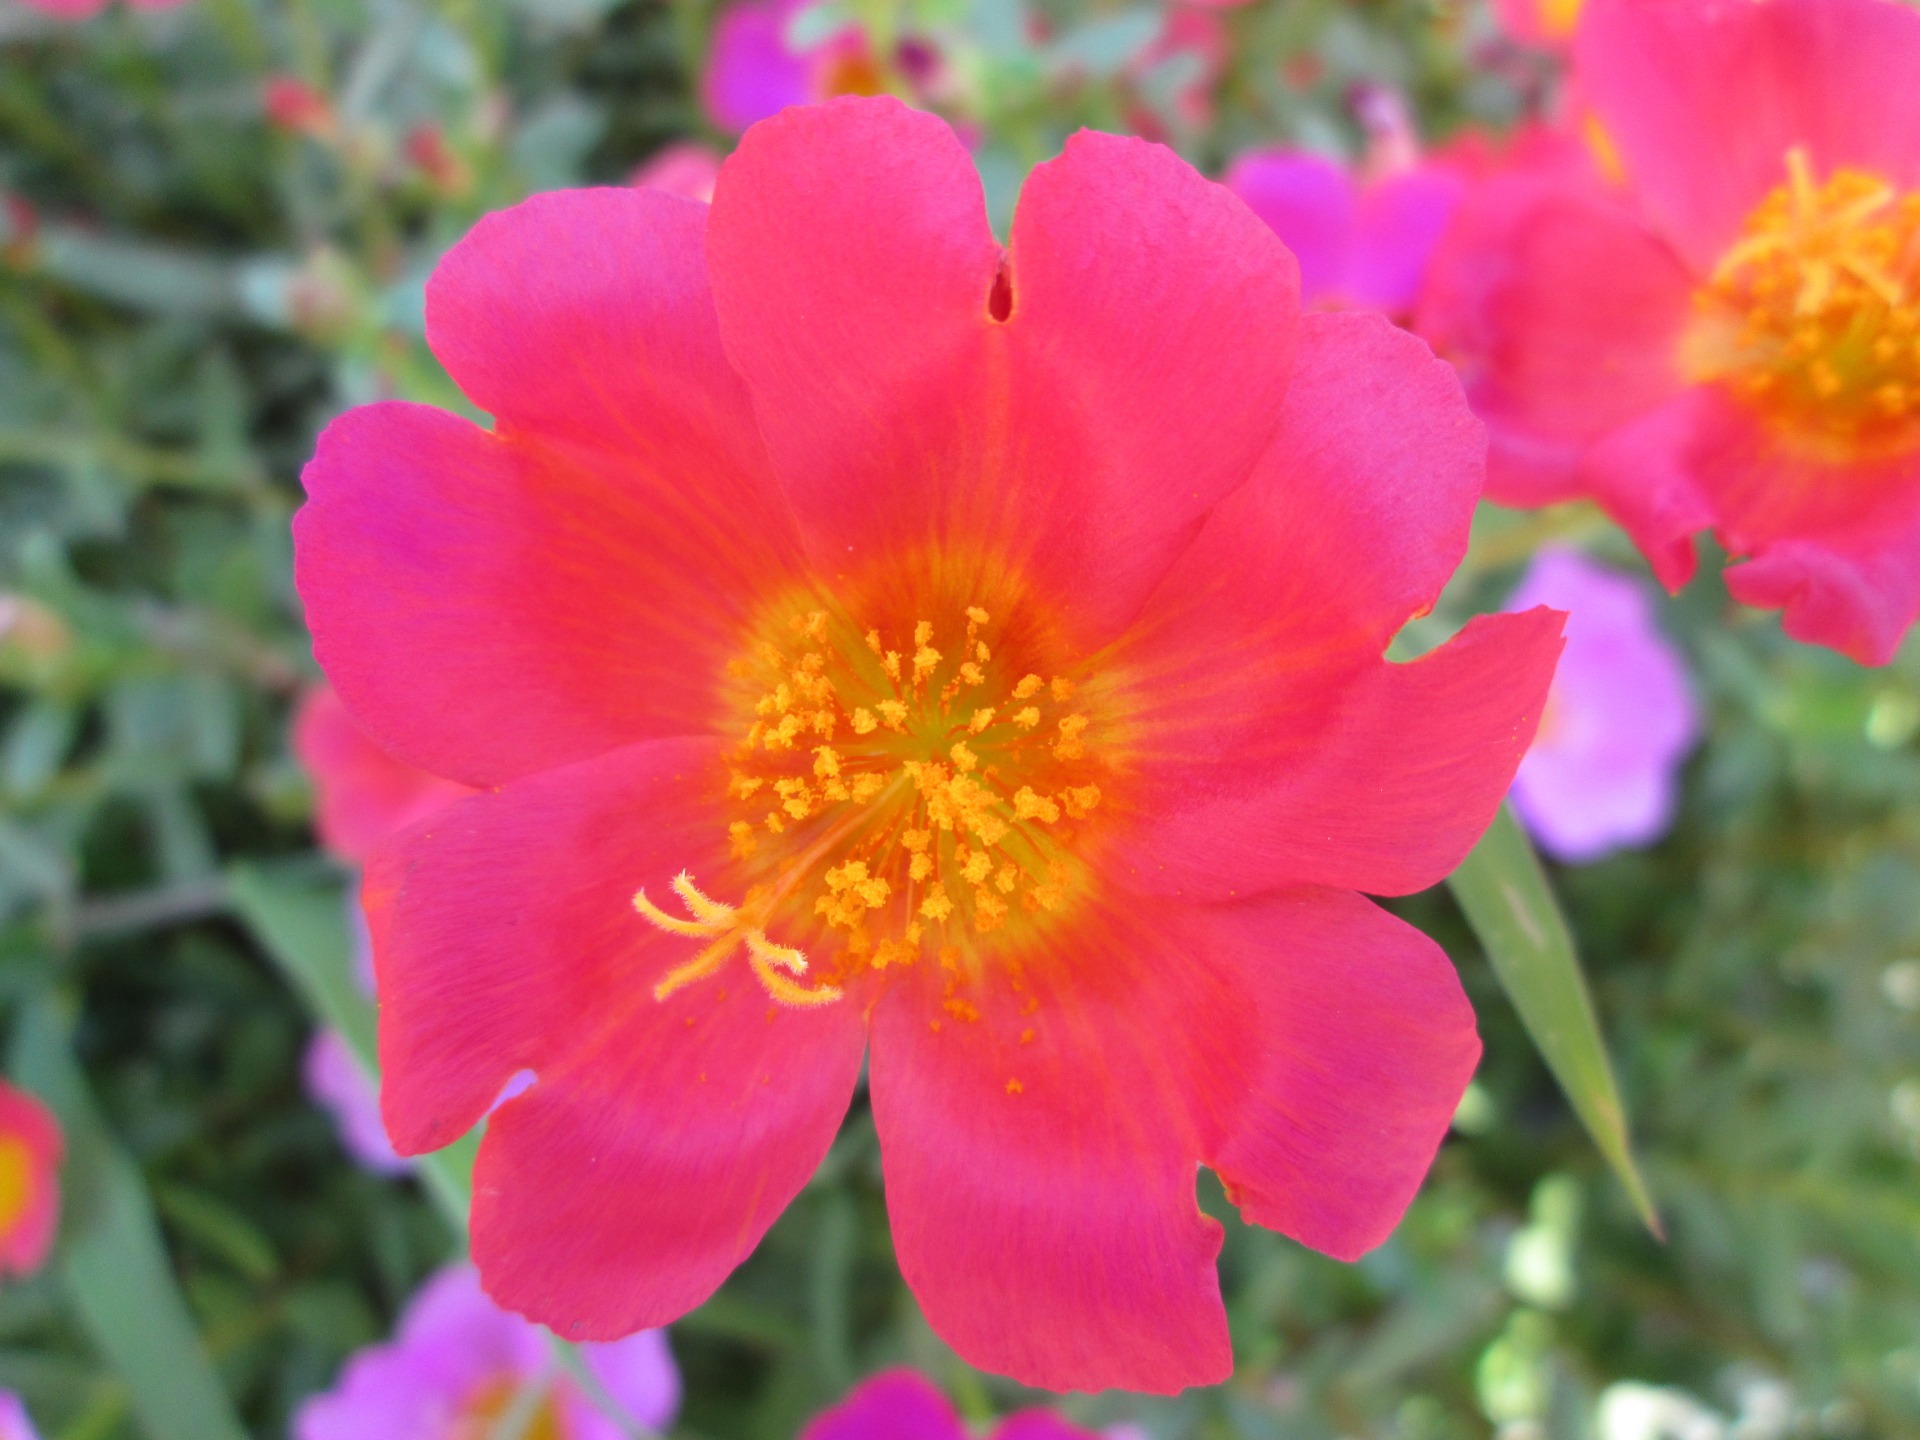
plant, flower, petal, rose, red, park, botany, garden, flora, wildflower, macro photography, flowering plant, annual plant, land plant, garden cosmos